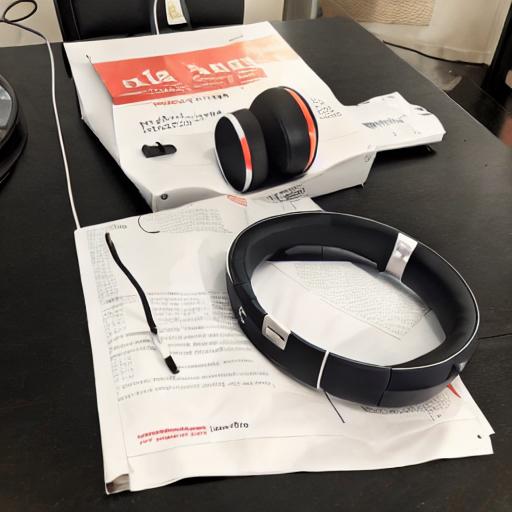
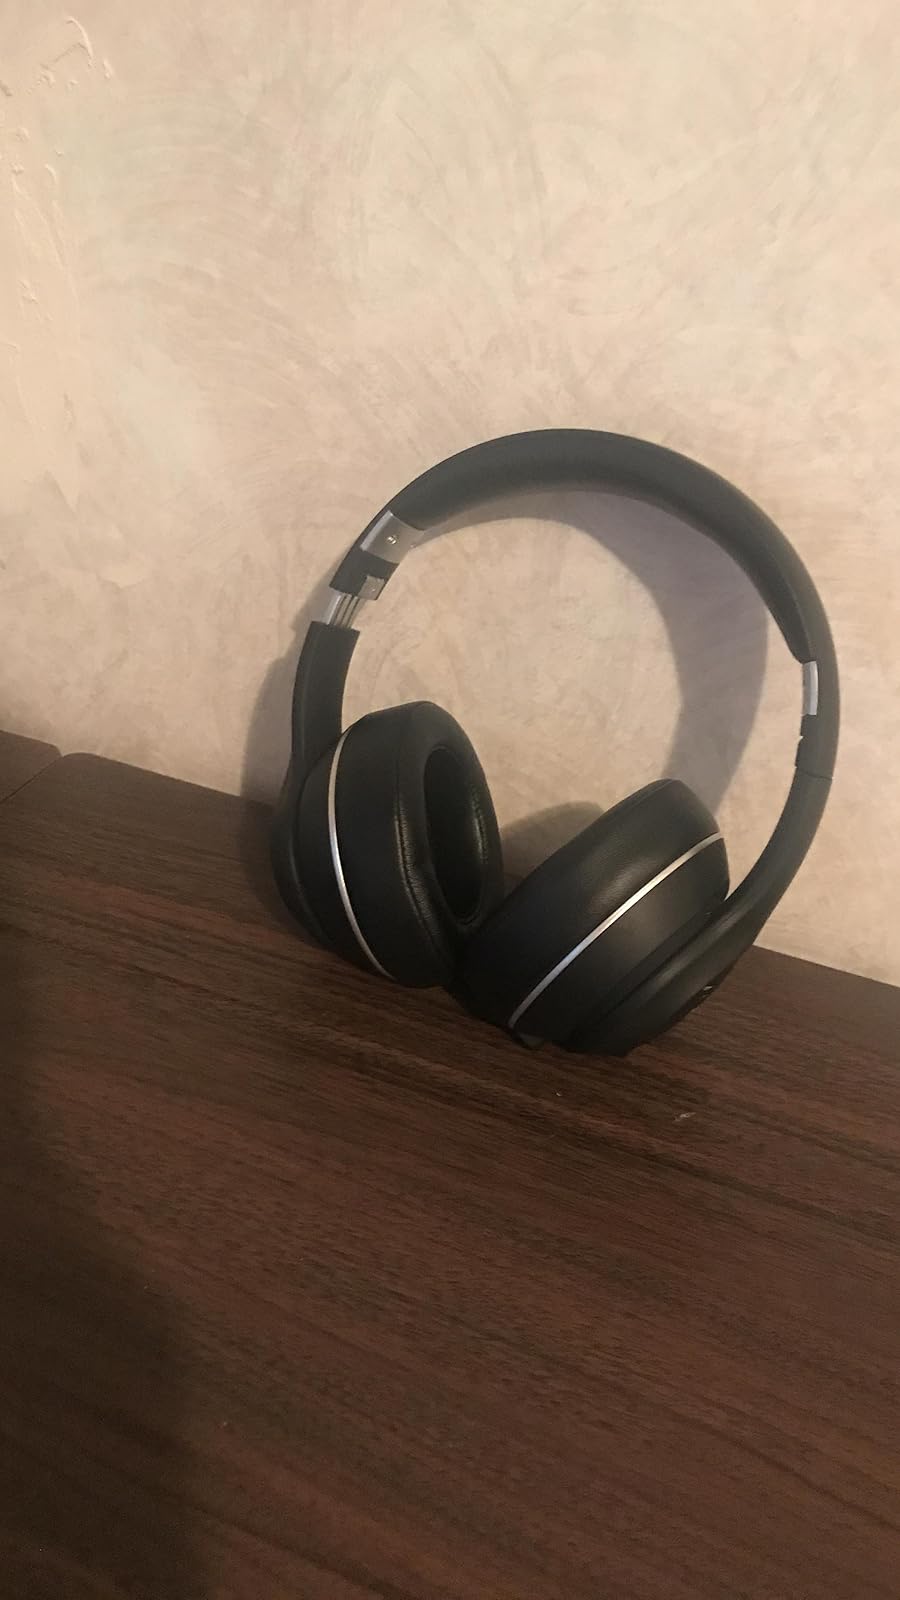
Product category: headphones
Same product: no